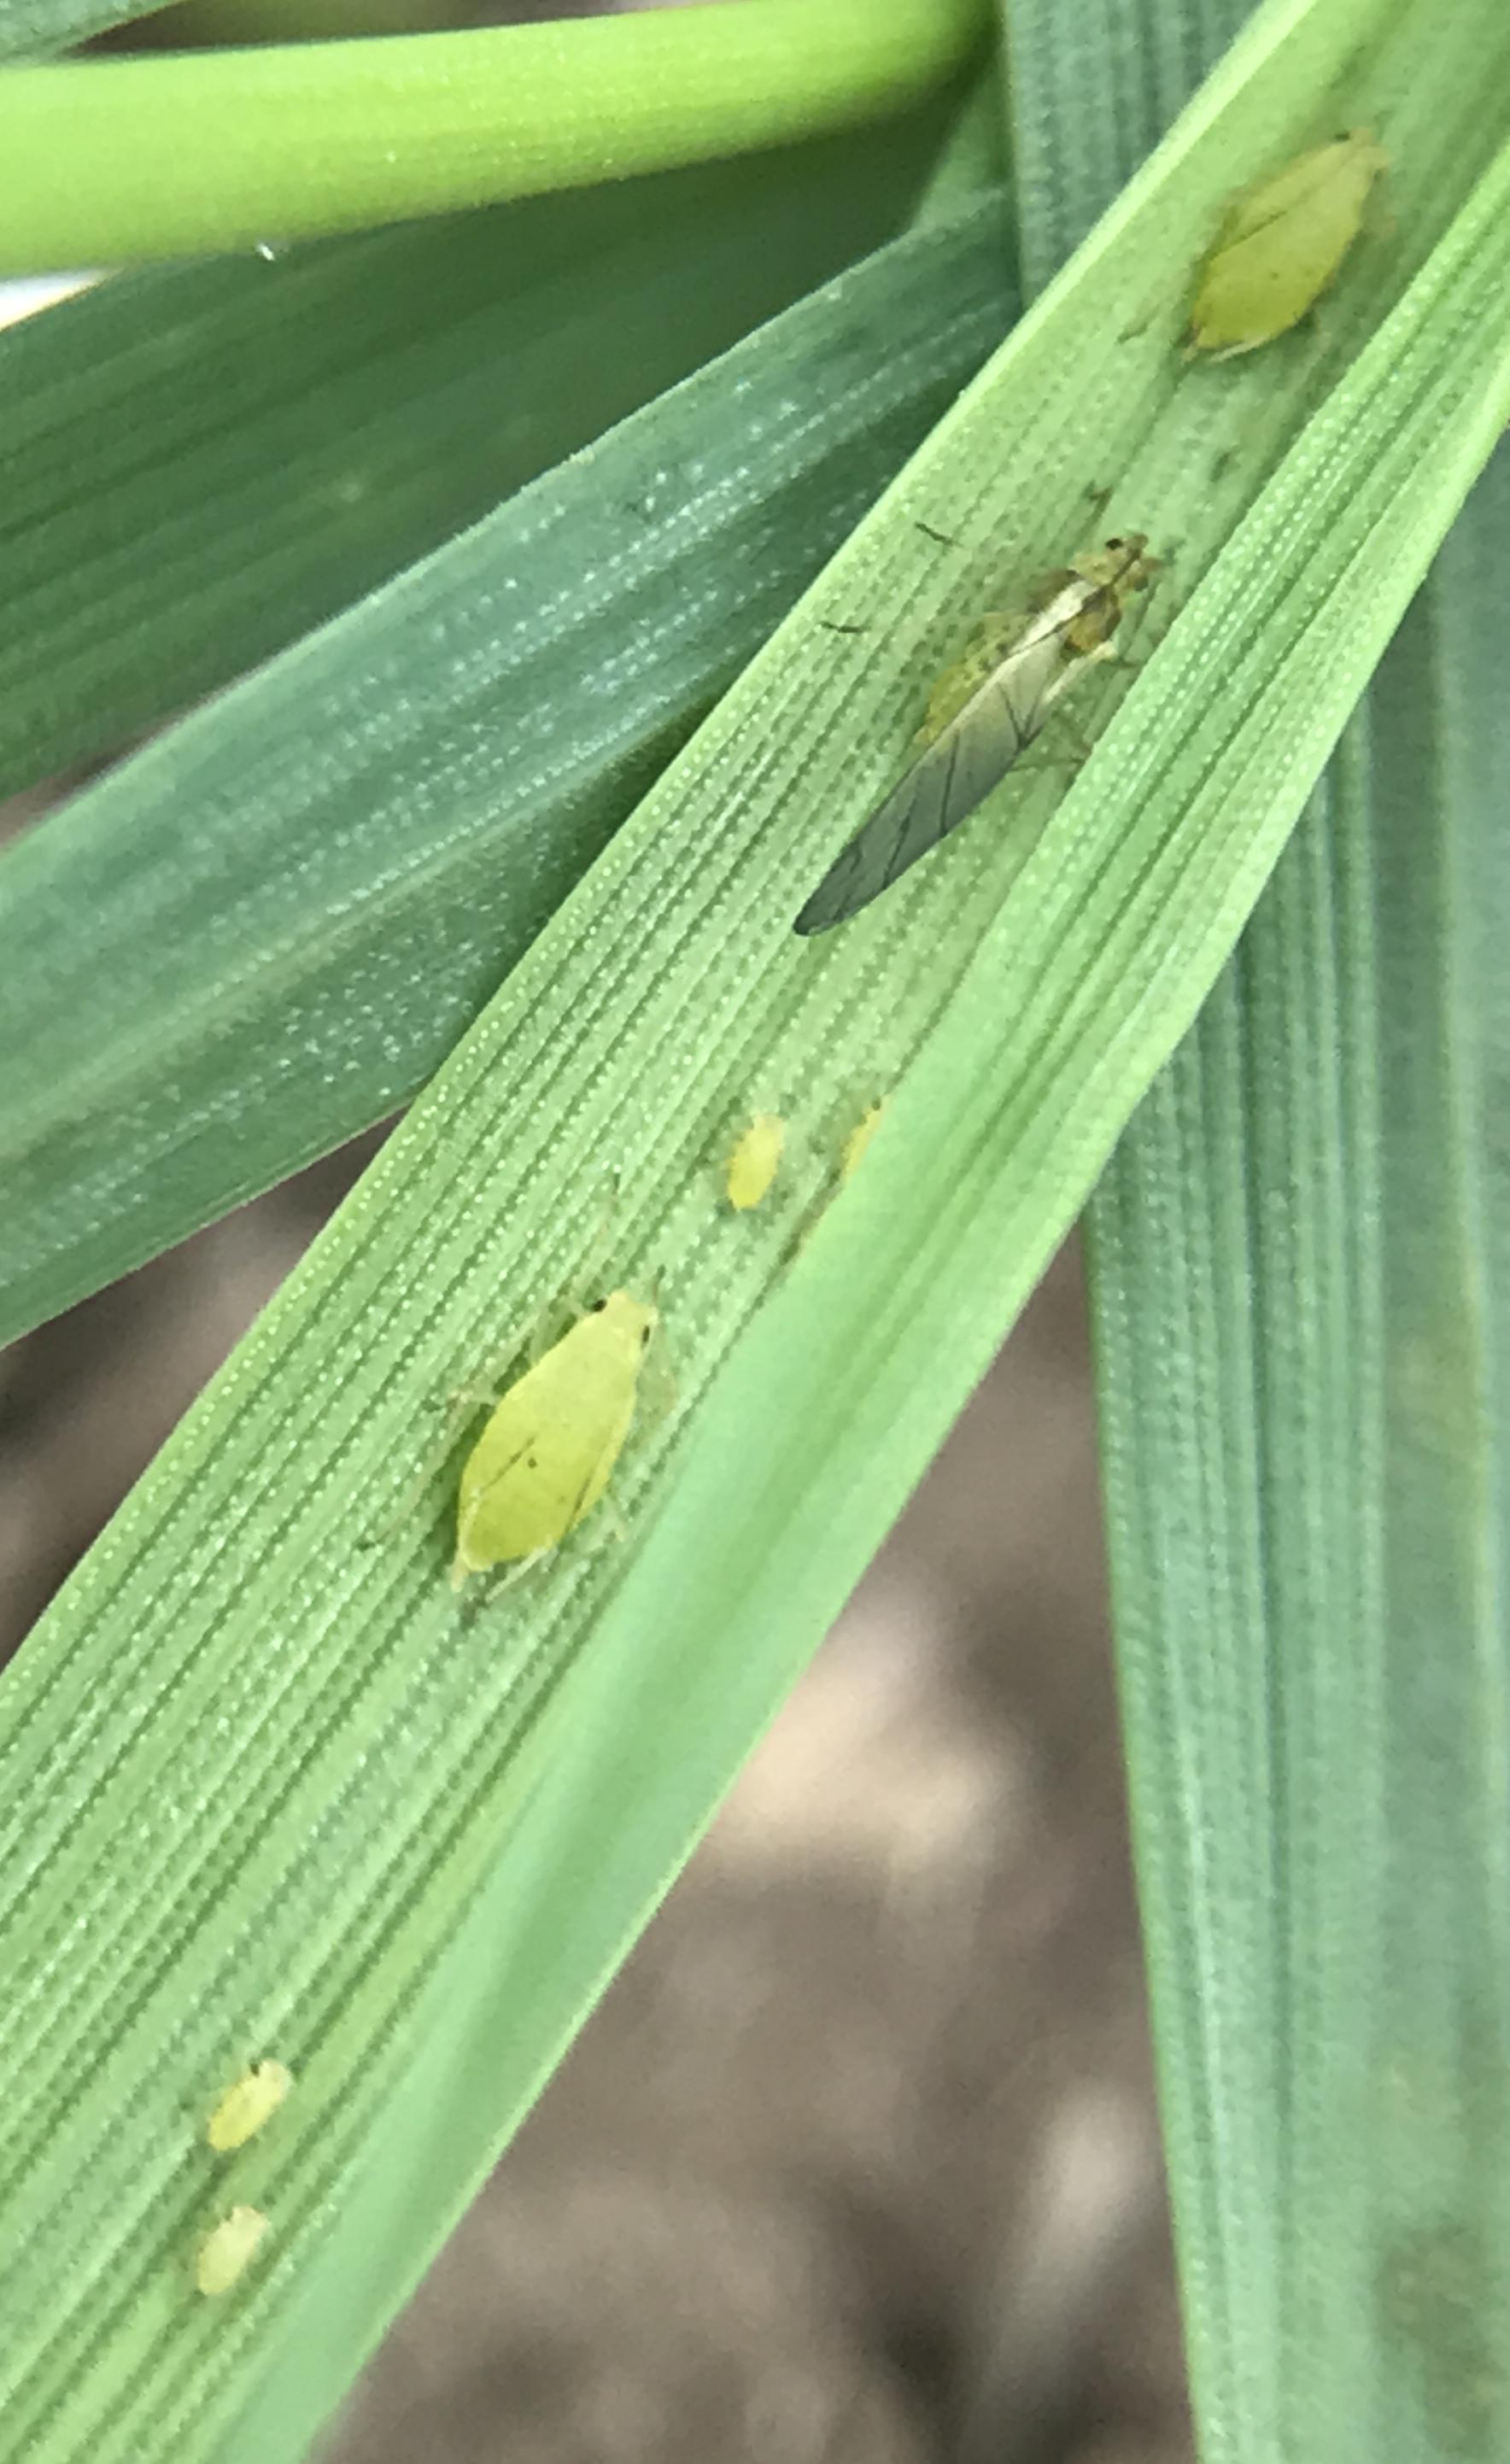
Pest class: cereal_grass_aphid